Women in Hinduism

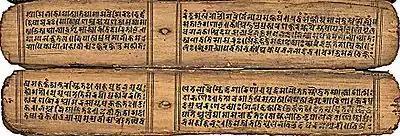
Devi Mahatmya, a Hindu Sanskrit manuscript from Nepal 11th-century (above), helped crystallize the goddess tradition where the creator God is a female, but neither feminine nor masculine, rather spiritual and a force of good.

The Puranas, particularly the Devi Mahatmya found in Markandeya Maha-Purana, and the Devi-Bhagavata Purana have some of the most dedicated discussion of Devi and sacred feminine in late ancient and early medieval era of Hinduism. However, the discussion is not limited to these two major Hindu Goddess religion-related texts. Women are found in philosophical discussions across numerous other Puranas and extant era texts. For example, Parvati in a discussion with her husband Shiva, remarks: